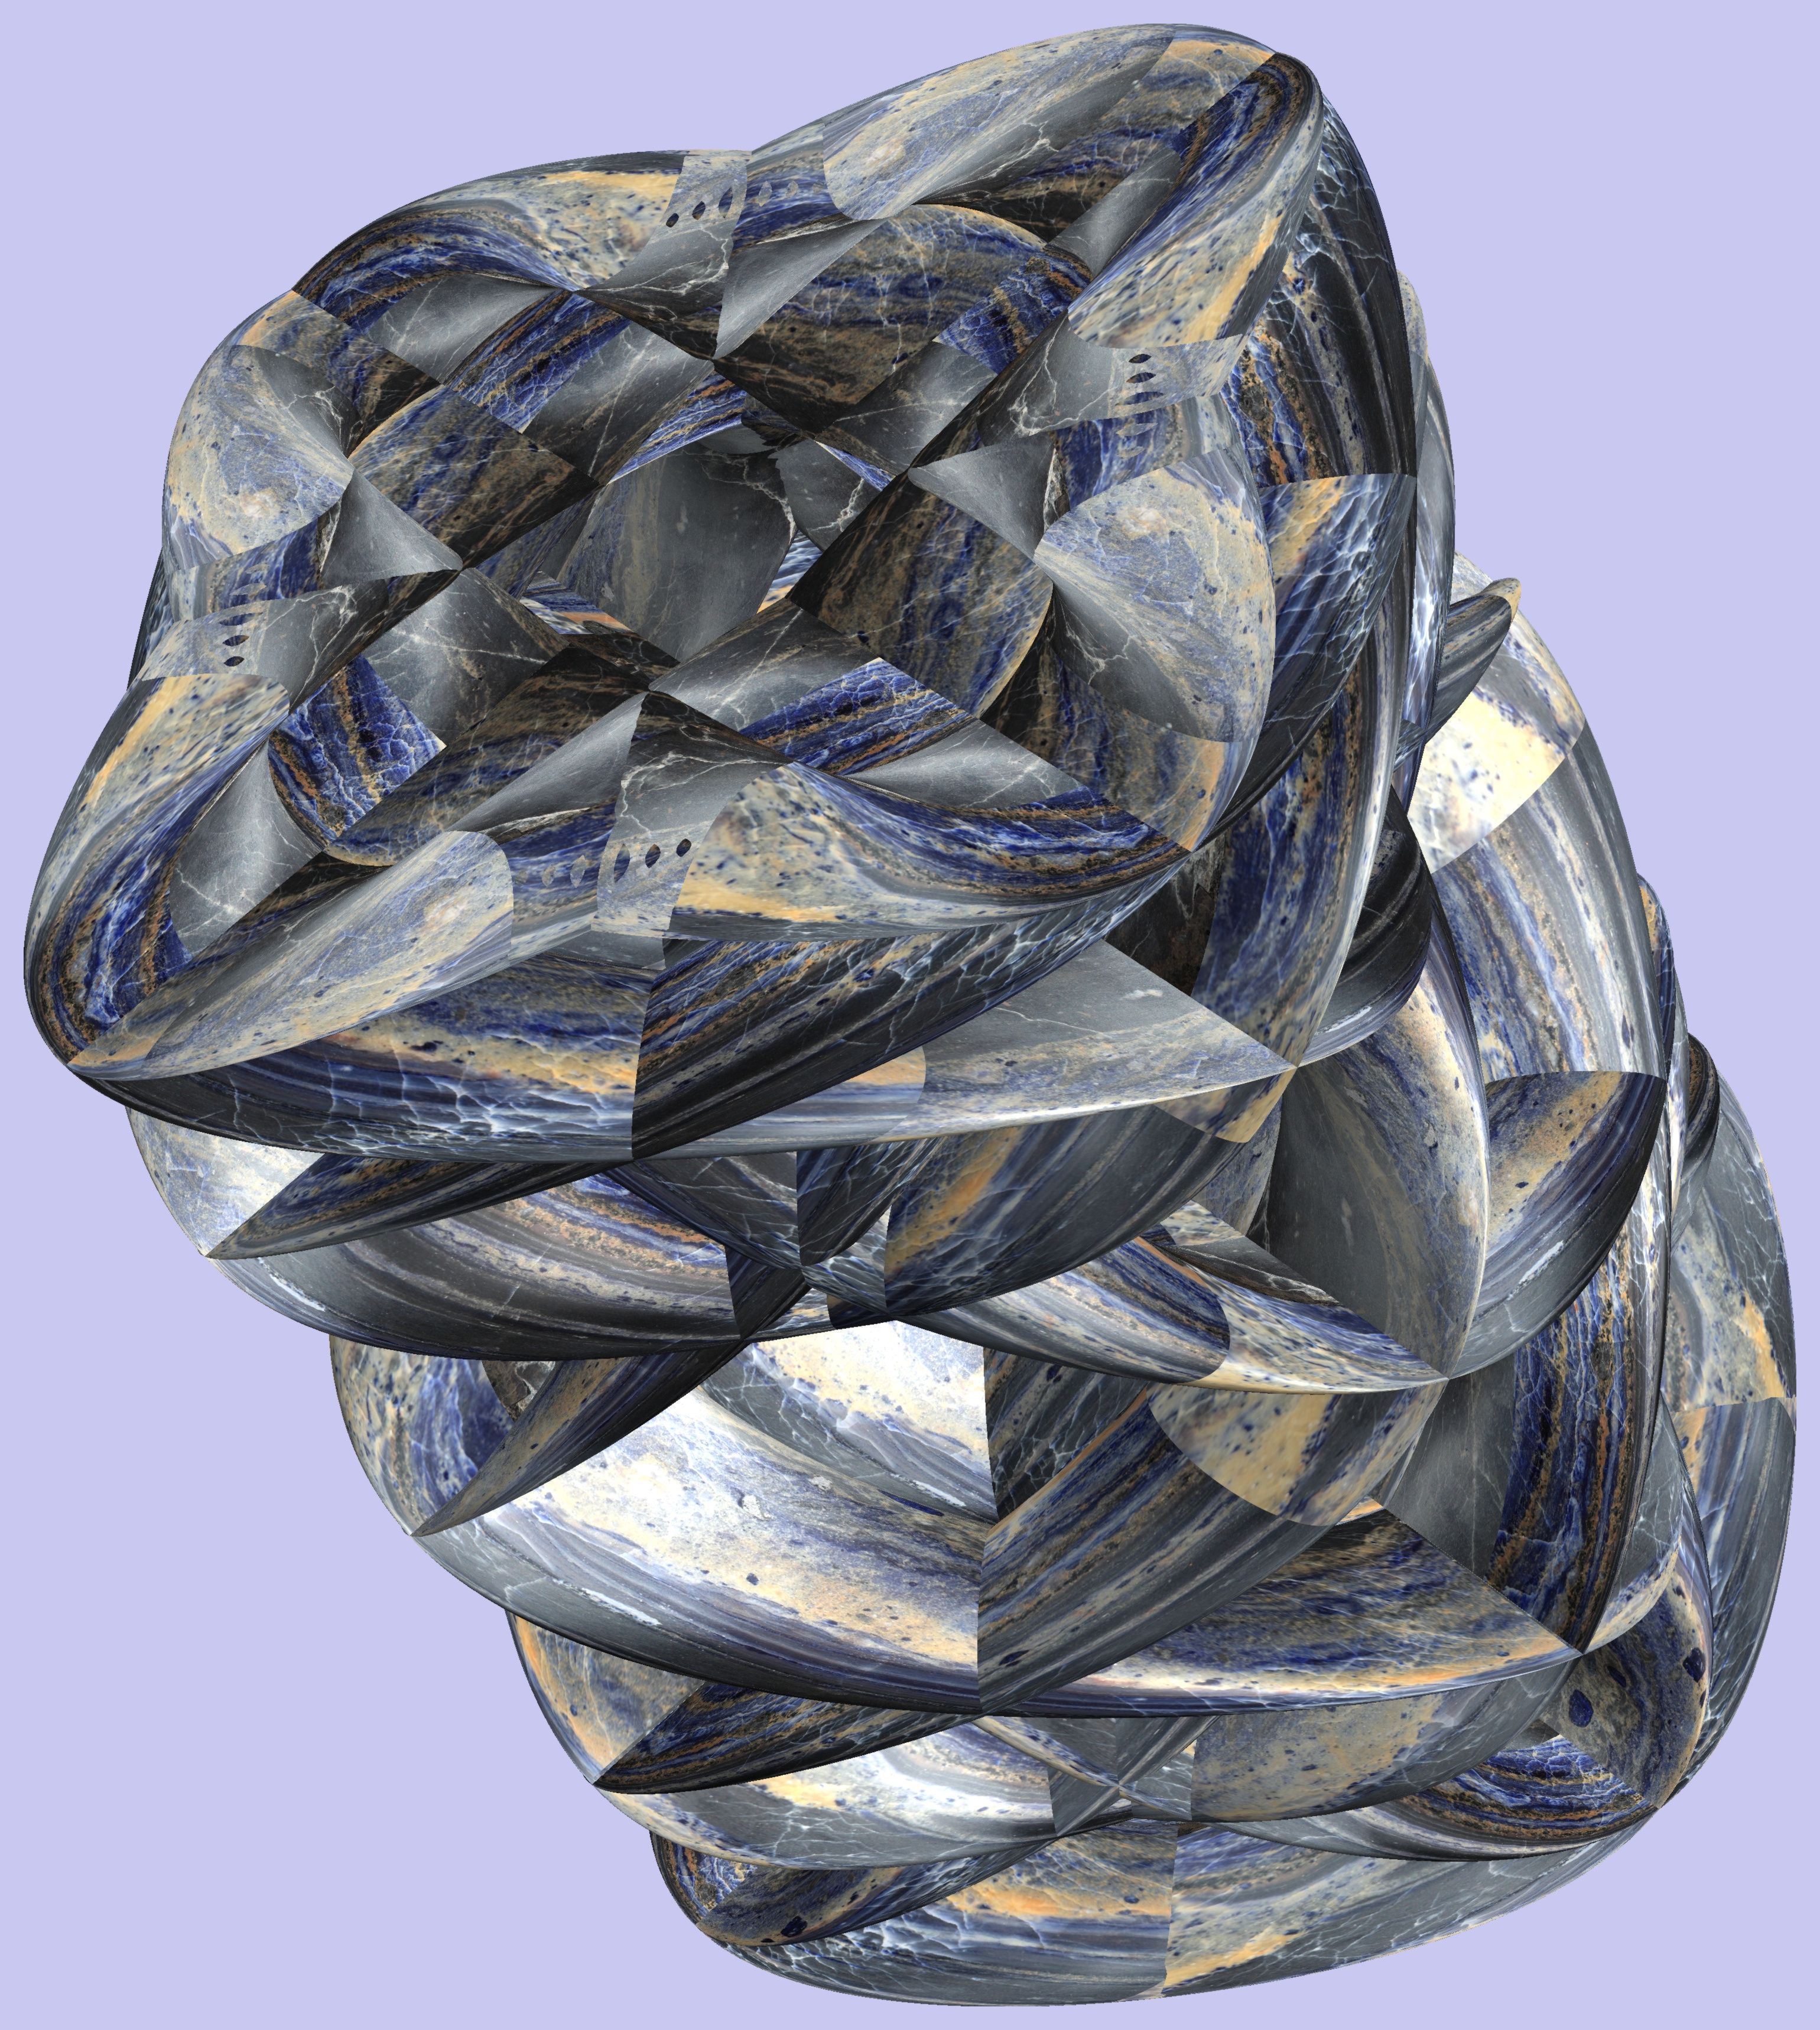
structure, texture, pattern, jewellery, sculpture, figure, design, symmetry, 3d, graphic, torus, mathematica, cg, parametricplot3d, code, program, algorithm, abstruct, mapping, fashion accessory